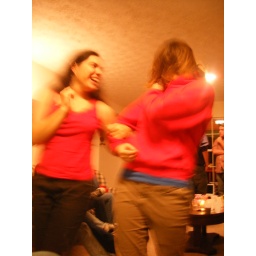
red movement in the red house